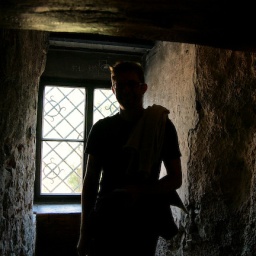
Along the climb up the tower in the Wawel castle Cathedral.